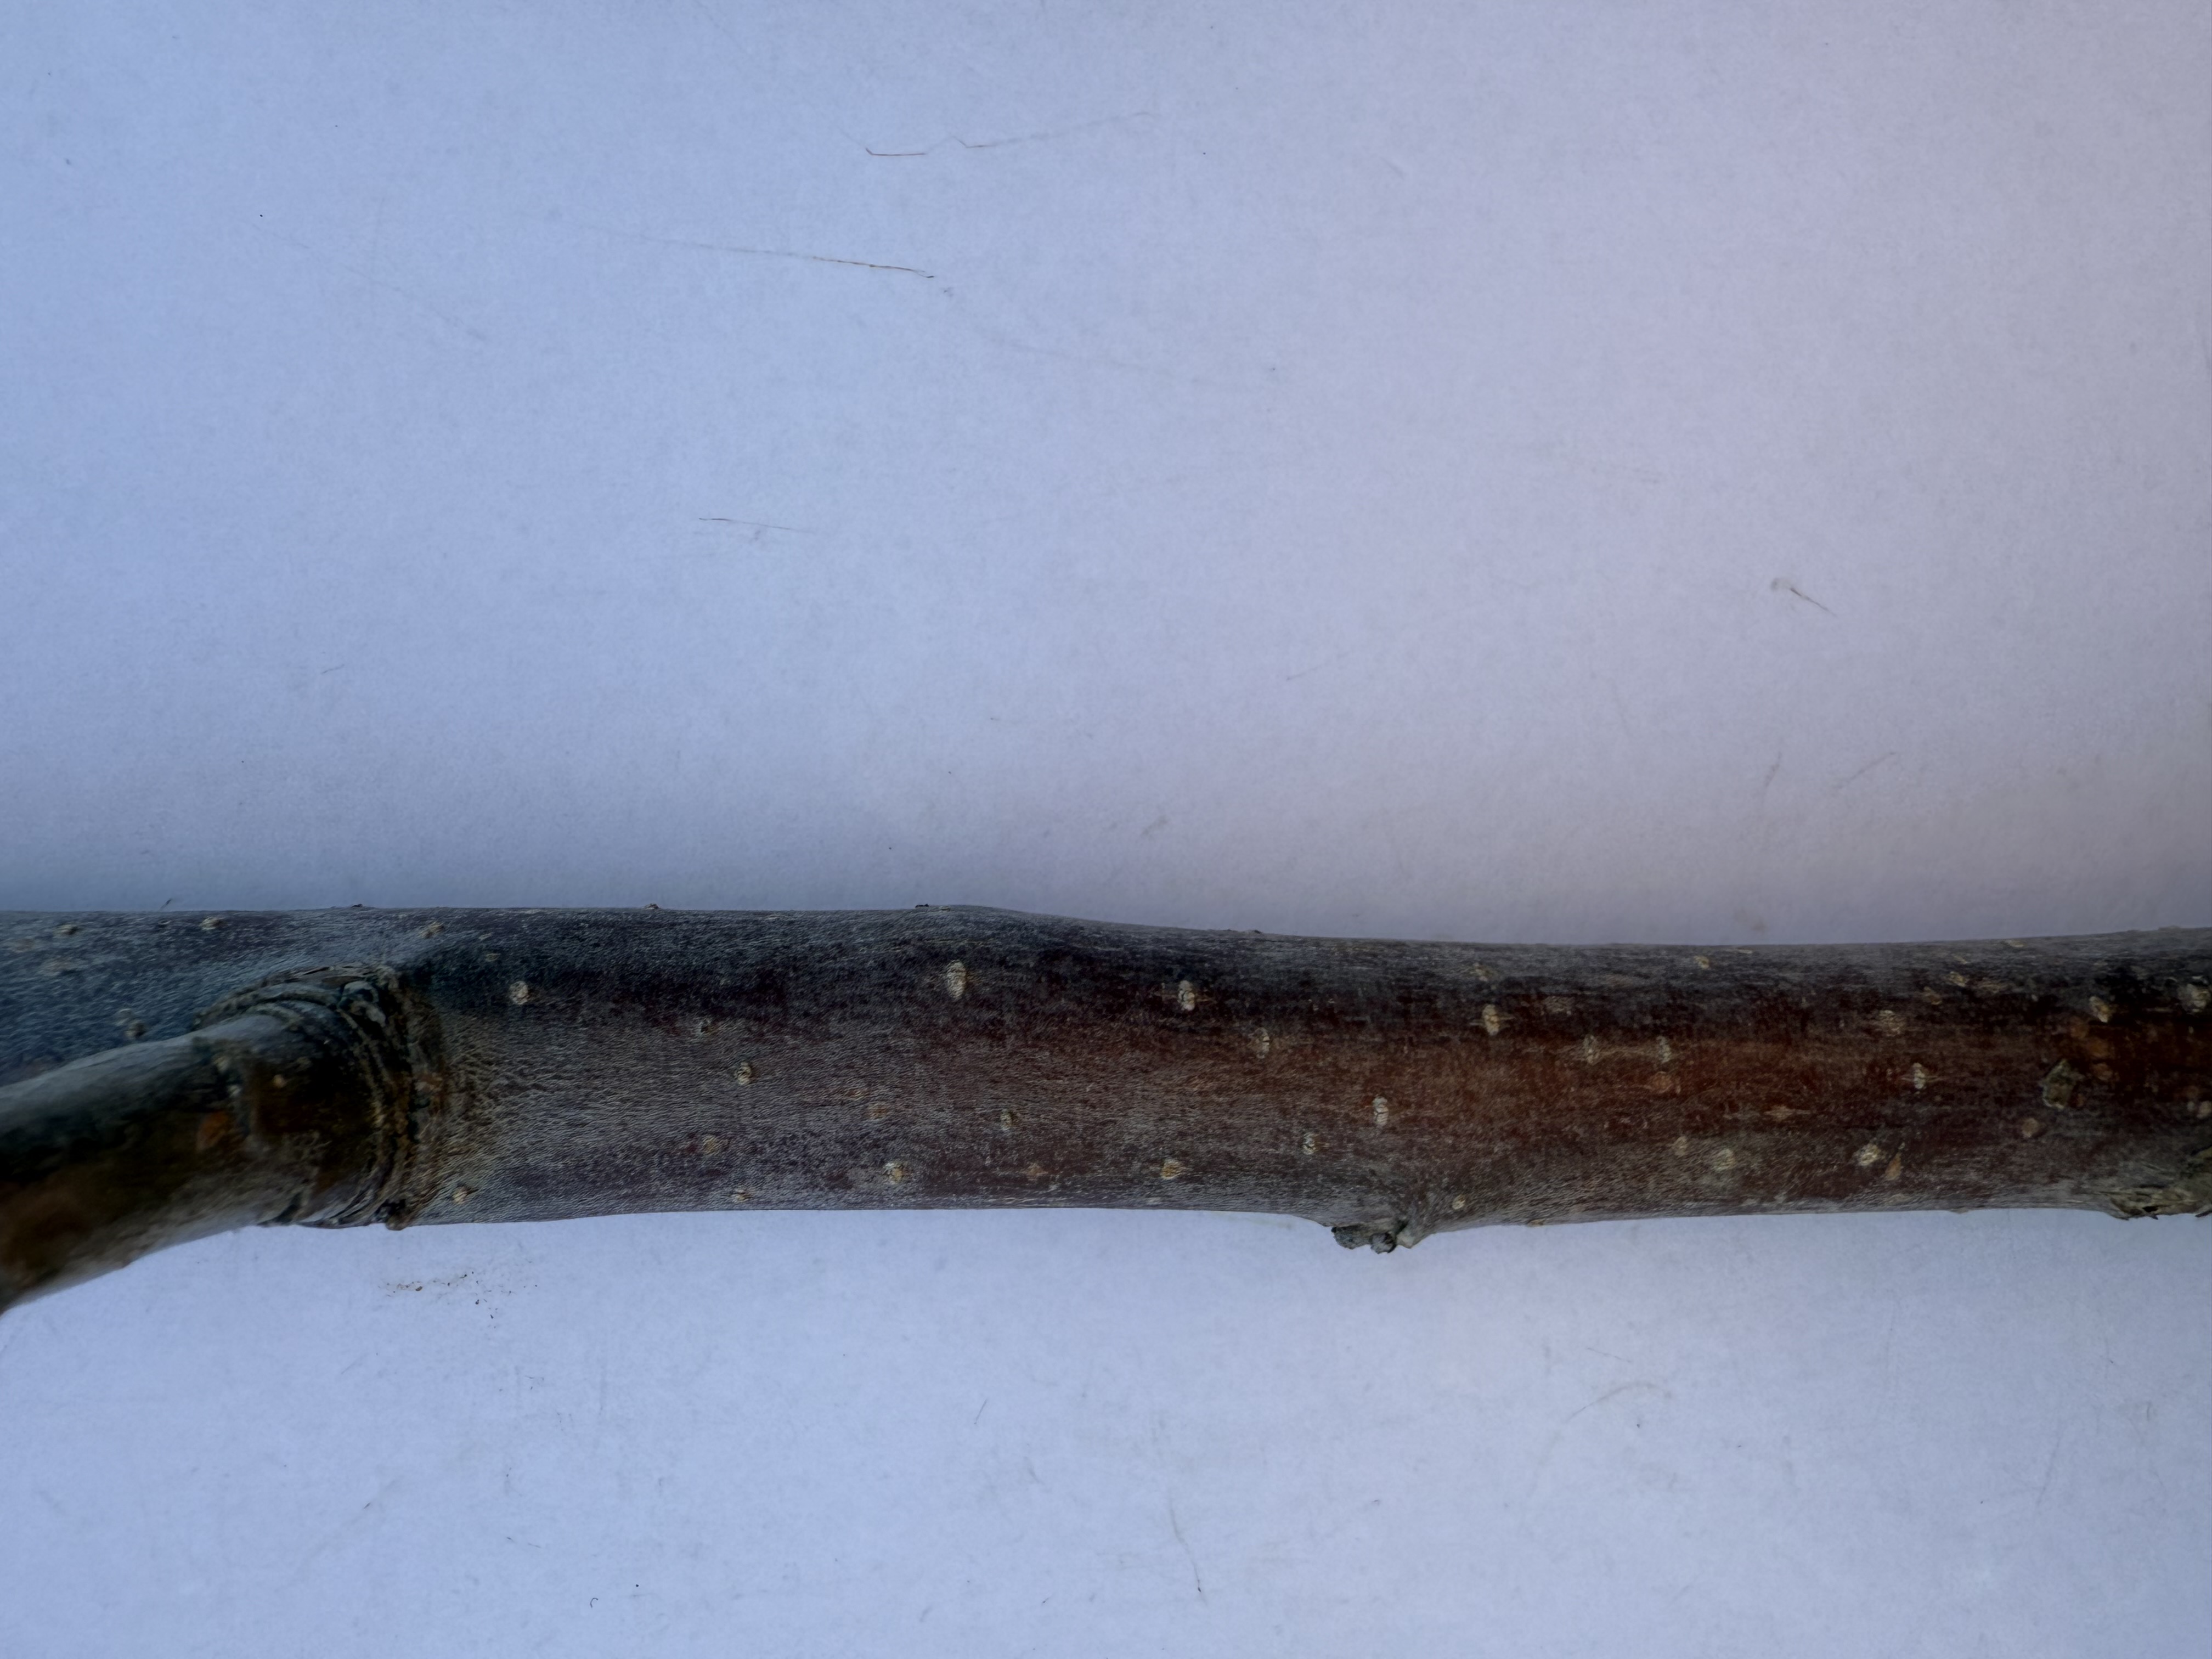
Variety: Granny Smith Apple